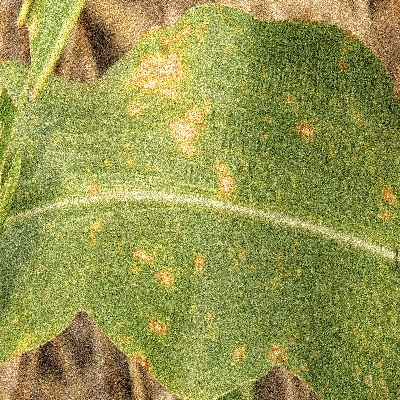
Label: Corn_(Maize)___Leaf_Spot